Sticherus tener

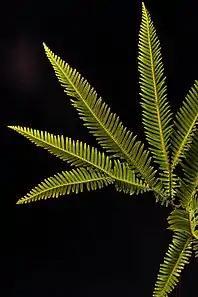

The distinguishing feature of "Stecherus tener" from other species are the segments on the ultimate branches that arise from the mid-rib at near right angles; the under-surface of minor rachis is covered in narrow, brown, and heavily fringed scales, and the underside of ultimate segments are sparsely covered with pale-brown hairs, which may become glabrous with age.